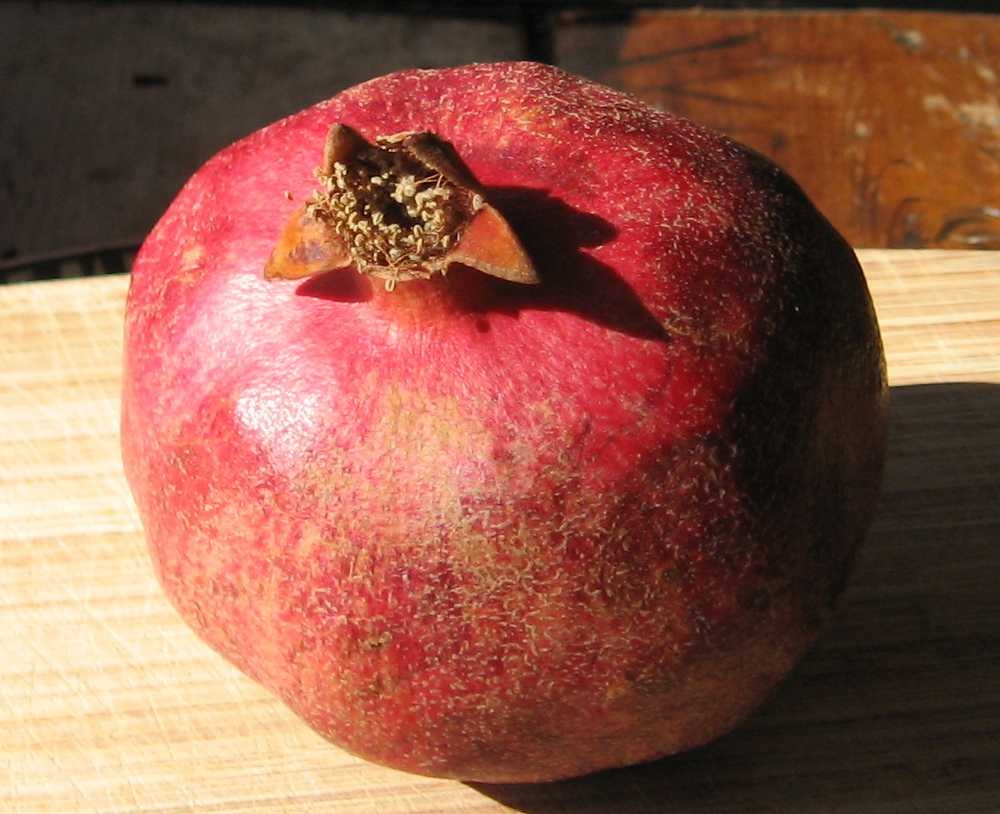
Label: Pomegranate